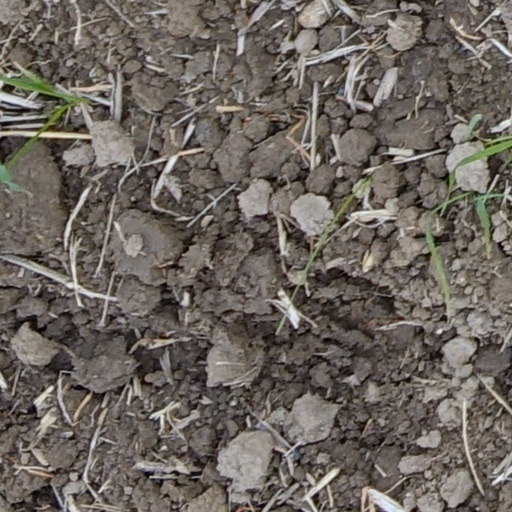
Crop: wheat